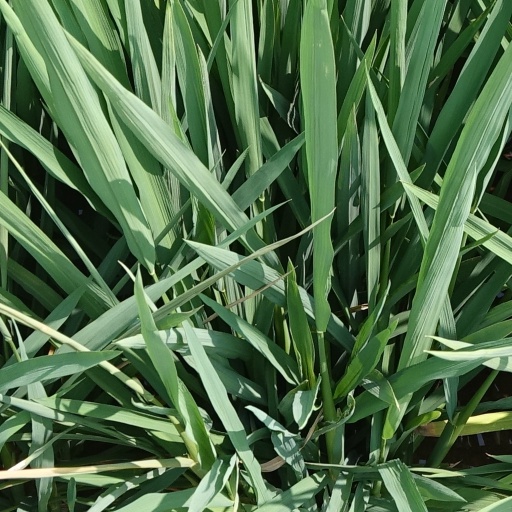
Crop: rice